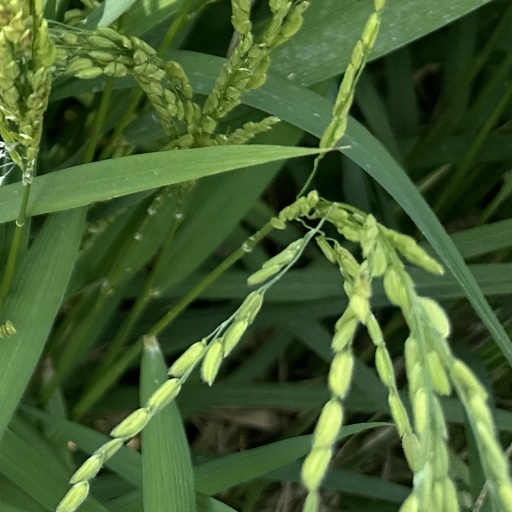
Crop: rice